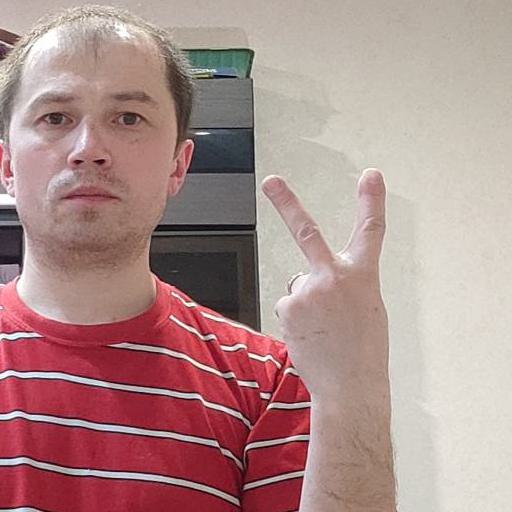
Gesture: peace_inverted